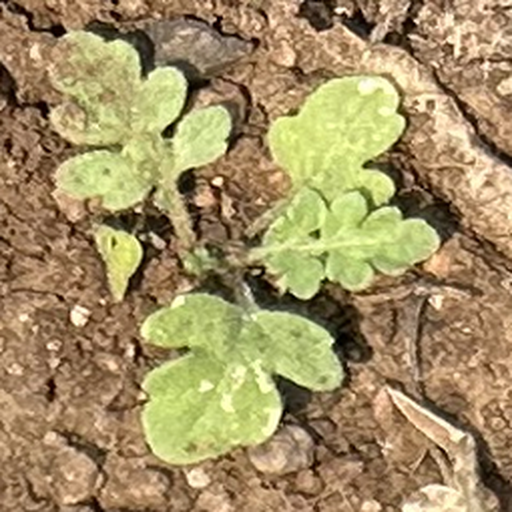
Weed species: Gajar_gavat_(Parthenium hysterophorus)